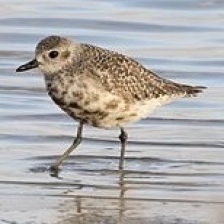
Species: GREY PLOVER
Scientific name: PLUVIALIS SQUATAROLA